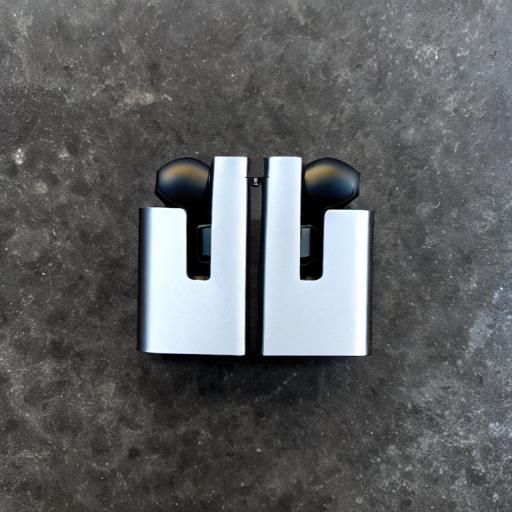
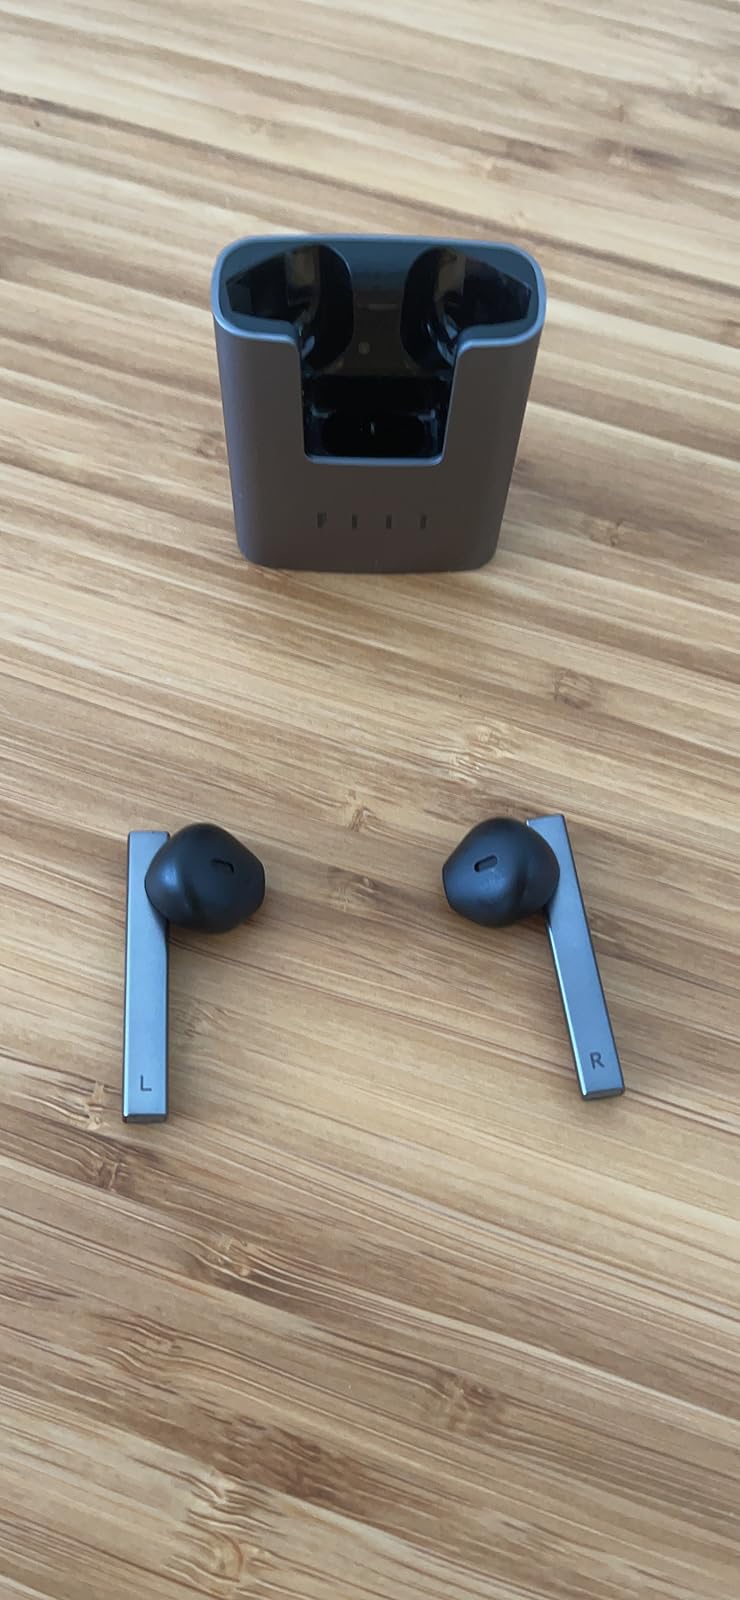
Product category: earbuds
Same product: no